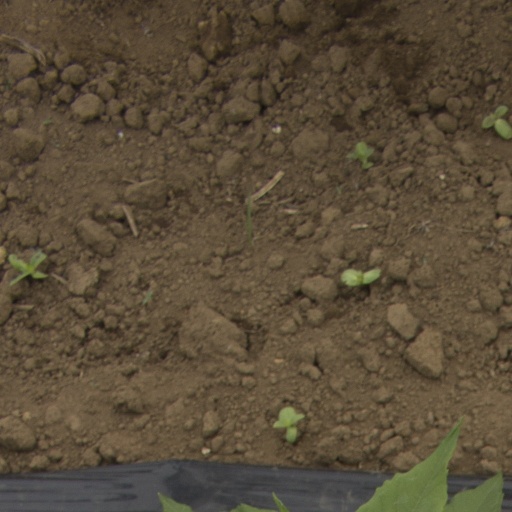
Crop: Jerusalem artichoke